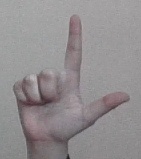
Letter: laam